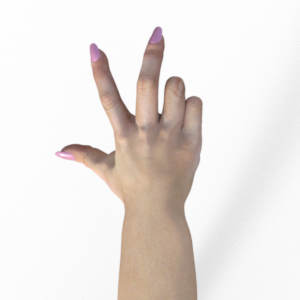
Label: scissors